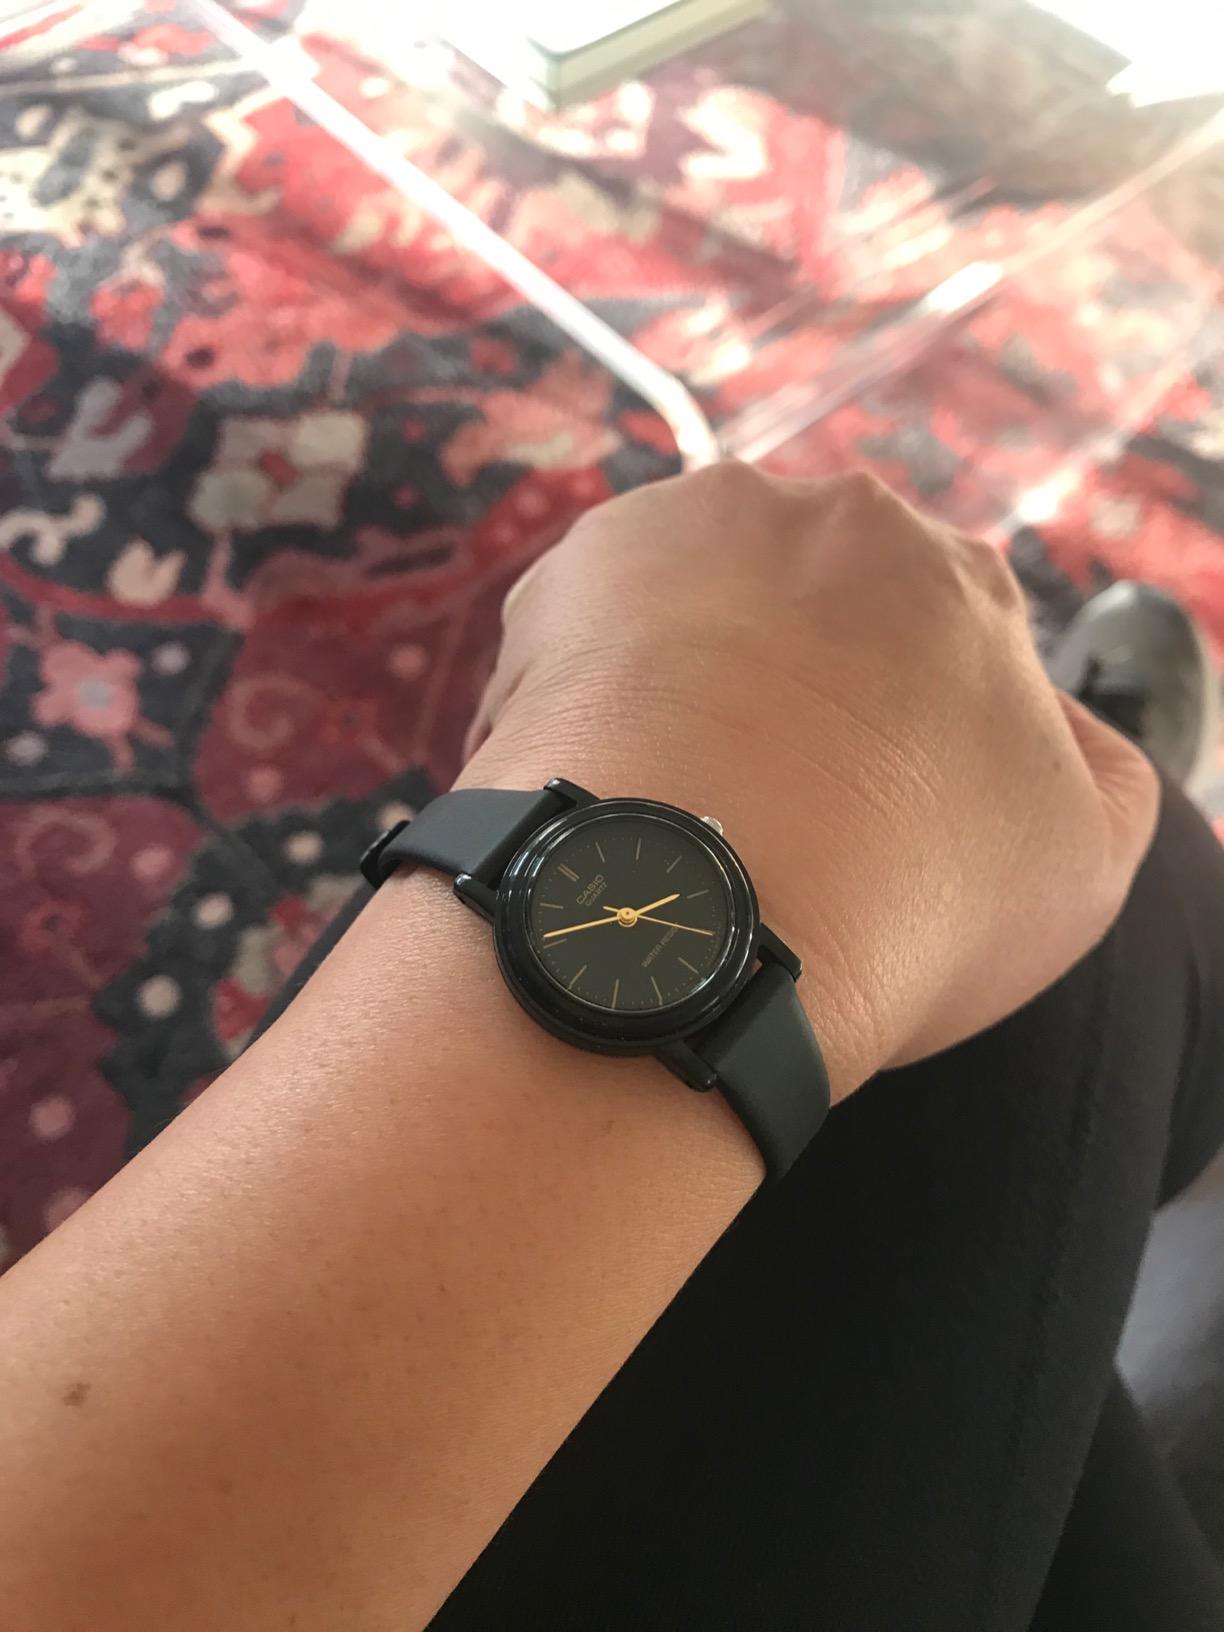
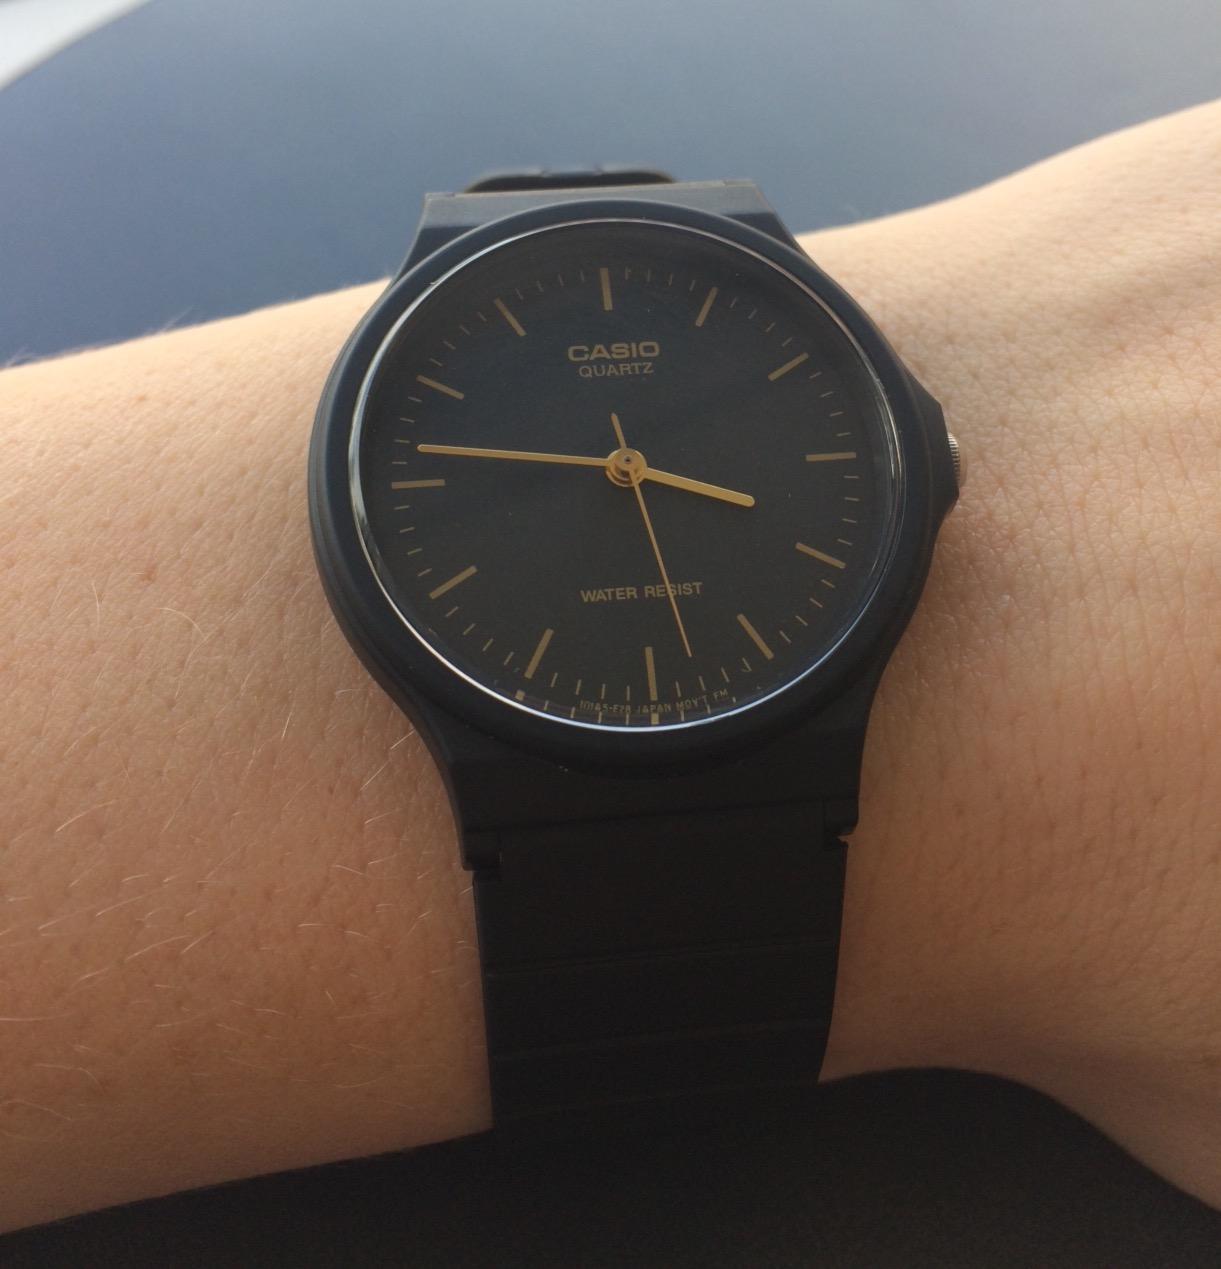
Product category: accessories_watch
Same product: no